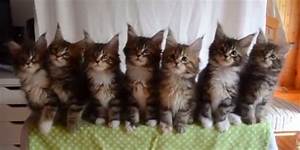
Label: cat